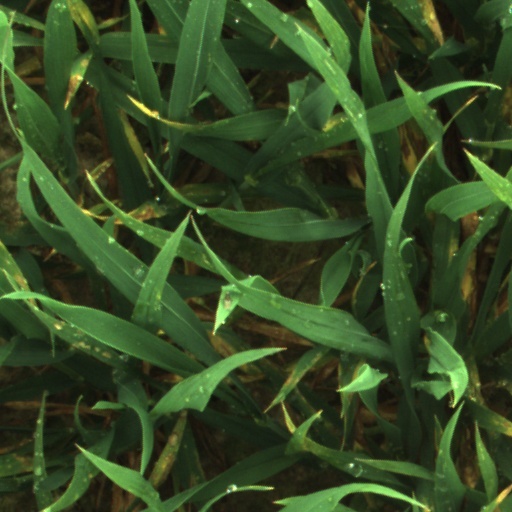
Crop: wheat